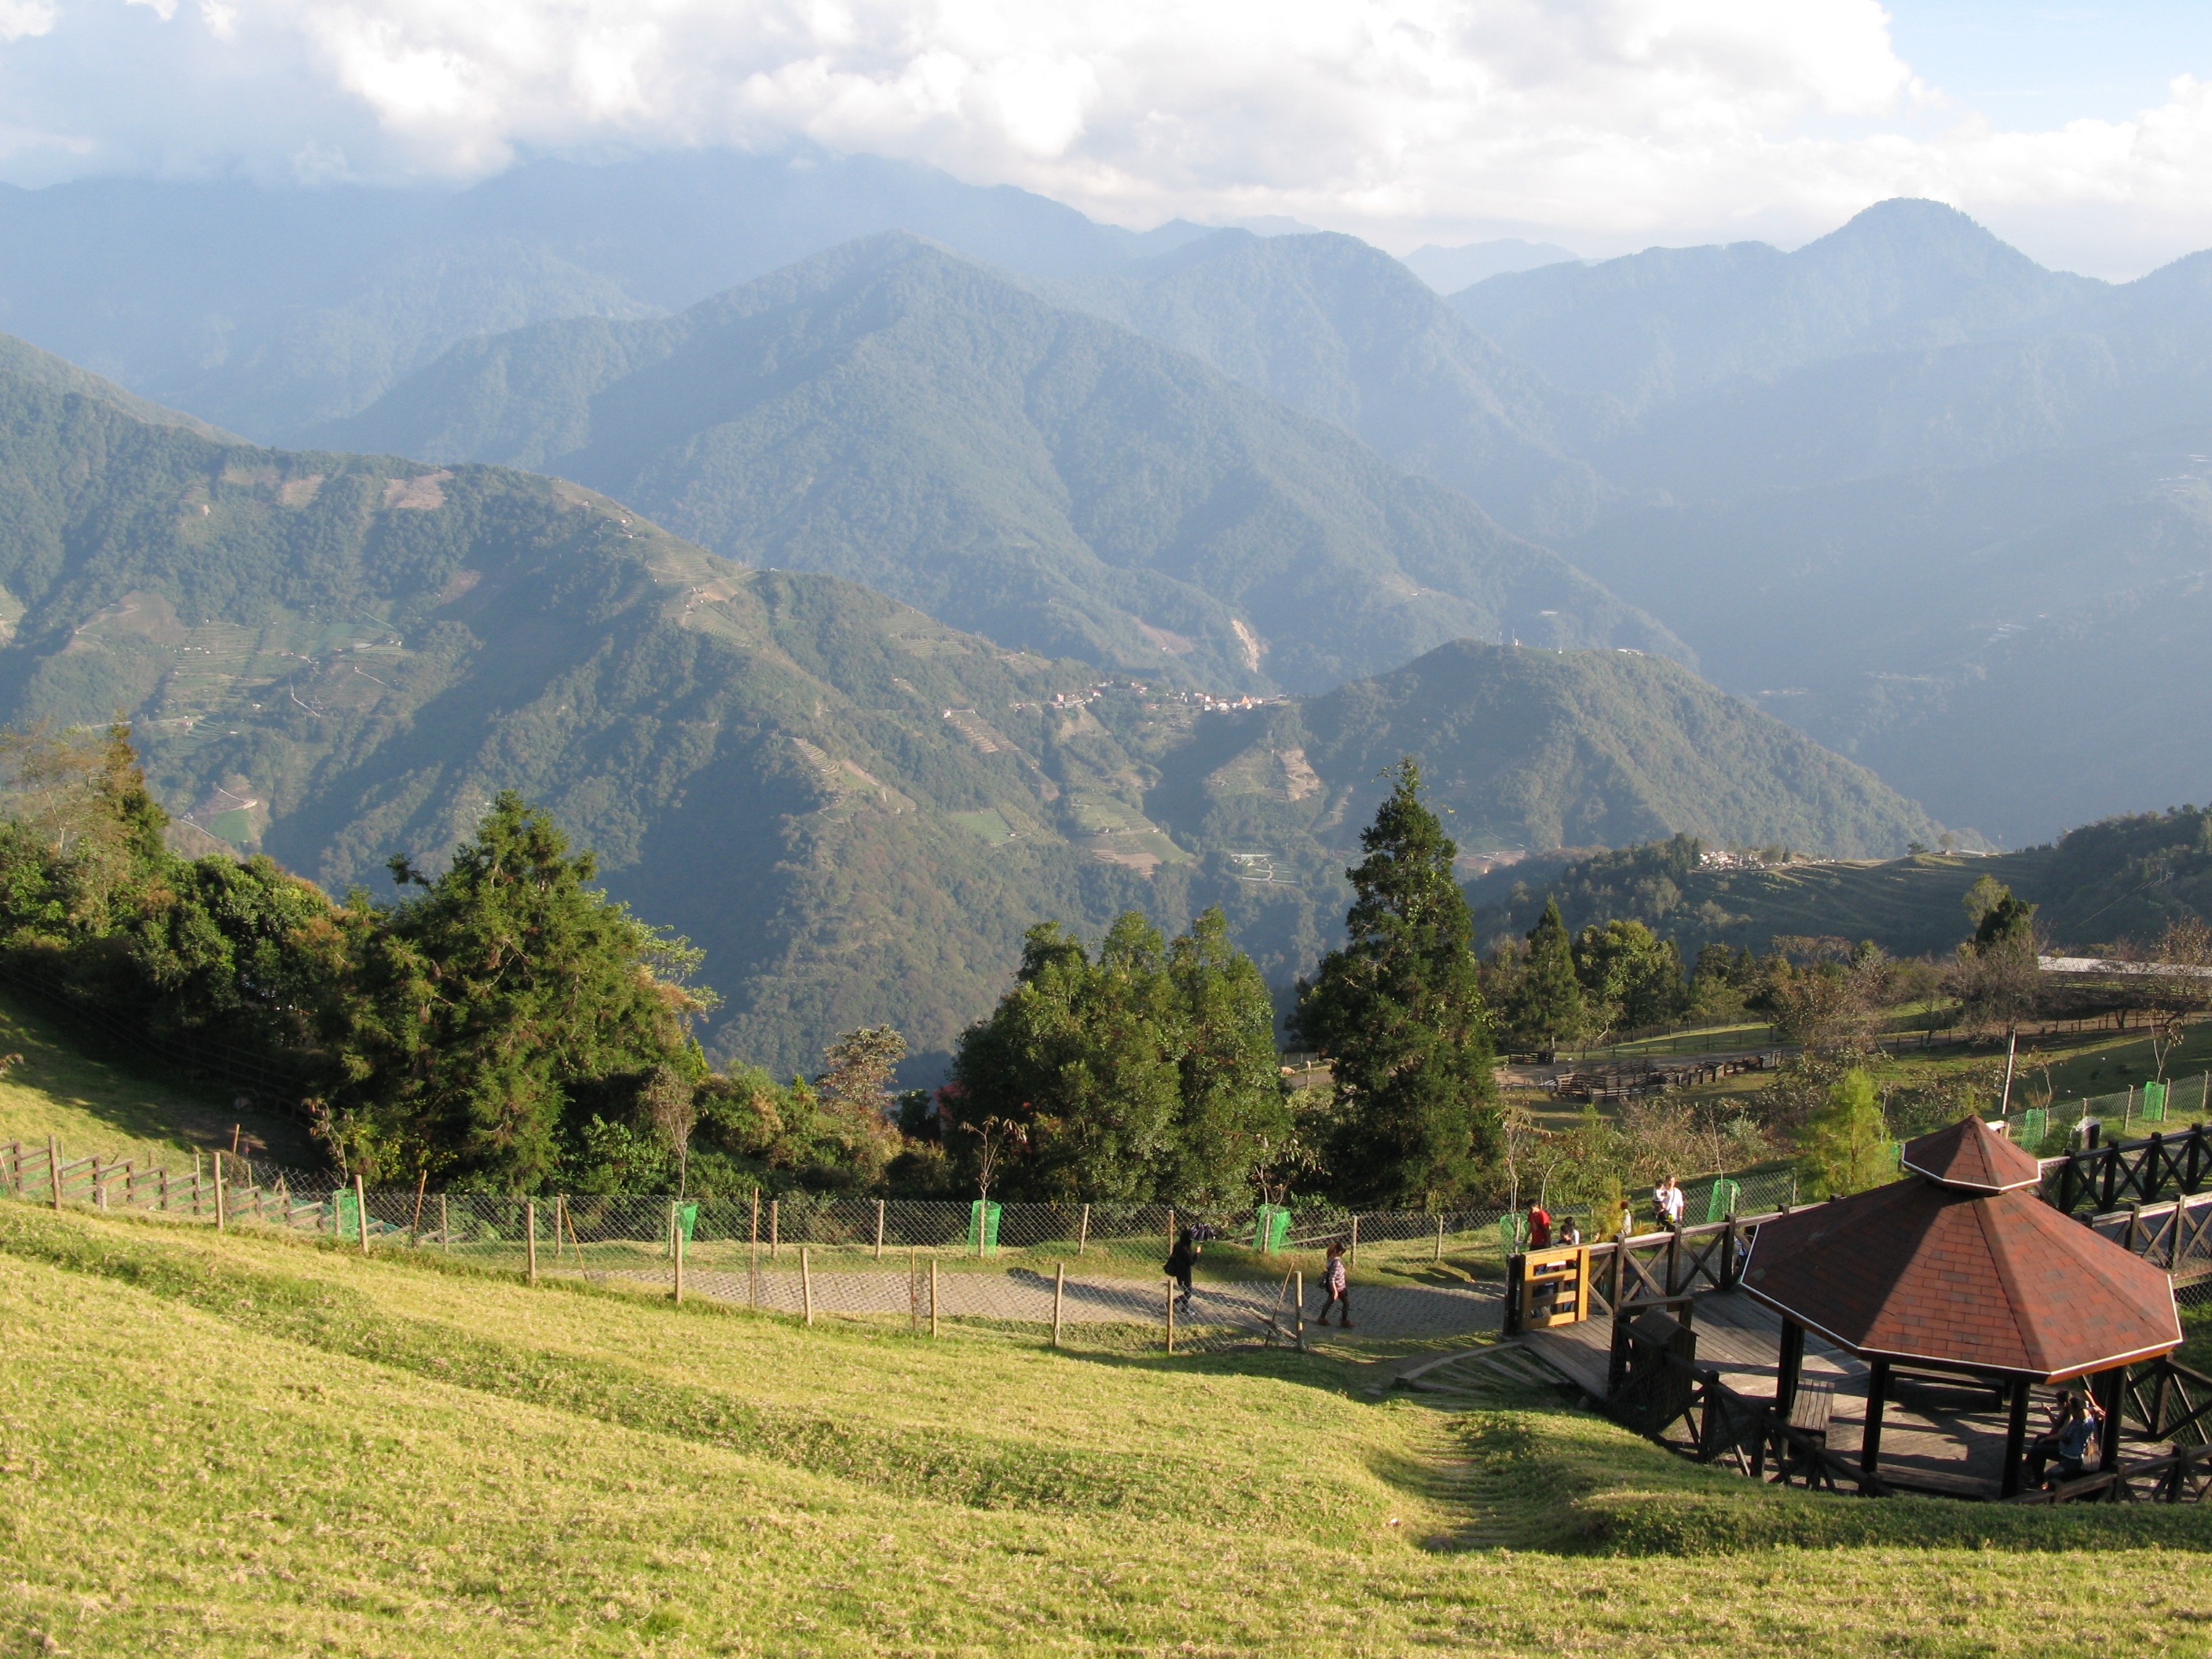
landscape, nature, mountain, field, farm, meadow, hill, view, valley, mountain range, village, pasture, ranch, agriculture, overlook, ridge, alps, plateau, taiwan, rural area, mountain pass, farm ching king, tai chung, geographical feature, mountainous landforms